Pneumonic plague

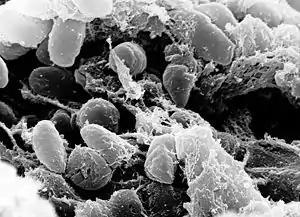
A scanning electron micrograph depicting a mass of "Yersinia pestis" bacteria

Pneumonic plague is a severe lung infection caused by the bacterium "Yersinia pestis". Symptoms include fever, headache, shortness of breath, chest pain, coughing, and coughing up blood. They typically start about three to seven days after exposure. It is one of three forms of plague, the other two being septicemic plague and bubonic plague.